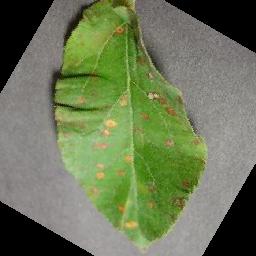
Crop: apple
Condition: cedar_rust